Jawhar

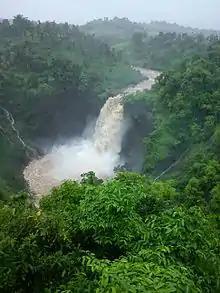
A scenic view of the Dahbosa Waterfalls during monsoon, Jawhar

Towards east of the city, nearly 1 to 2 km from the city center, there is an old temple of Maruti; this temple is known as Katya Maruti mandir due surrounded dark forest of cactus. The temple is surrounded by valleys on three sides. The valley is nearly 500 feet deep. During renovation a view point was created near the temple, which is known as Hanuman Point. During the day time, one can see the historical fort of Shahapur Maholi from this point, while during night time, it is possible to see lights of train in Kasara ghat form this point. The valley also known as Devkobacha Kada.